Space colonization

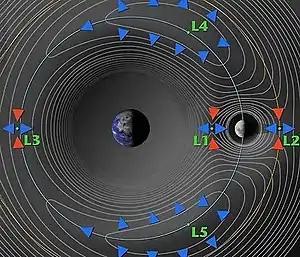
A contour plot of the gravitational potential of the Moon and Earth, showing the five Earth–Moon Lagrange points

The Moon is discussed as a target for colonization, due to its proximity to Earth and lower escape velocity. The Moon is reachable from Earth in three days, has a near-instant communication to Earth, with minable minerals, no atmosphere, and low gravity, making it extremely easy to ship materials and products to orbit. Abundant ice is trapped in permanently shadowed craters near the poles, which could provide support for the water needs of a lunar colony, though indications that mercury is also similarly trapped there may pose health concerns. Native precious metals, such as gold, silver, and probably platinum, are also concentrated at the lunar poles by electrostatic dust transport. There are only a few materials on the Moon which have been identified to make economic sense to ship directly back to the Earth, which are helium-3 (for fusion power) and rare-earth minerals (for electronics). Instead, it makes more sense for these materials to be used in-space or being turned into valuable products for export. However, the Moon's lack of atmosphere provides no protection from space radiation or meteoroids, so lunar lava tubes have been proposed sites to gain protection. The Moon's low surface gravity is also a concern, as it is unknown whether 1/6g is enough to maintain human health for long periods.